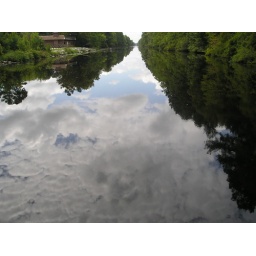
the view ahead in the canal - a brilliant reflection of the afternoon sky in the black water of the canal